Jacques Chessex

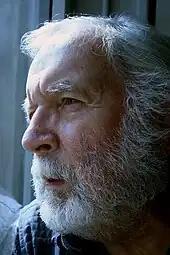

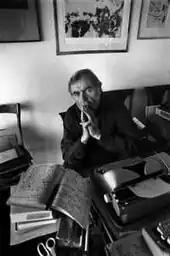

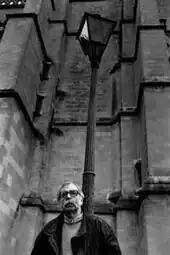

Jacques Chessex (Payerne, 1 March 1934 – Yverdon-les-Bains, 9 October 2009) was a Swiss author and painter.